Answer in natural language. How many Doorways are visible in the scene? Choose between the following options: 3, 4, 2, 2 or 0
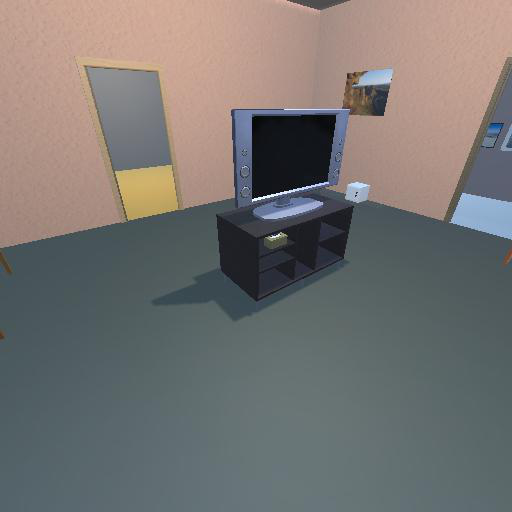
<answer>2</answer>